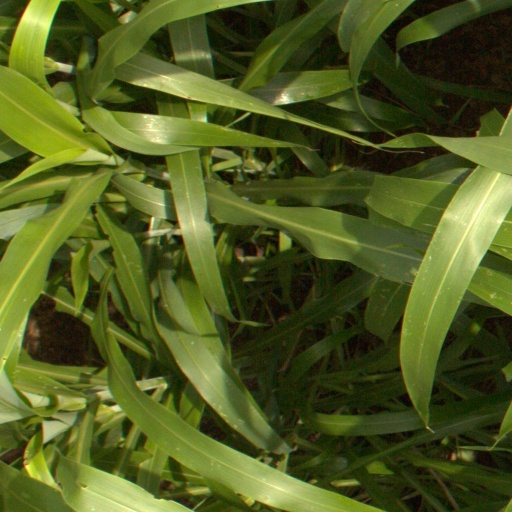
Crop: sorghum